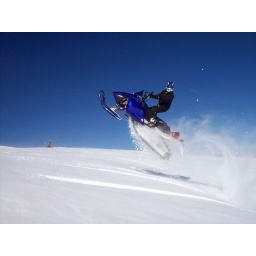
Rev*Baron on custom 440/800 on a blue sky day in the Snowy Range, WY on an early season ride.